WEVD

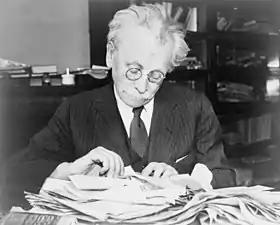
Abraham Cahan (1860–1951) of the "Jewish Daily Forward" in his later years.

Late in 1928, by General Order 40, WEVD was moved to a new frequency by the Federal Radio Commission, 1300 kilocycles, and was able to boost its power somewhat. While the move had been sought by the Debs Memorial Radio Fund, which remained the legal entity owning the station, the change ultimately solved little — WEVD remained underpowered and forced to share its frequency with three other stations. The station broadcast 50 hours per week, ranging from as little as two hours on Fridays to 18 hours on Wednesdays.